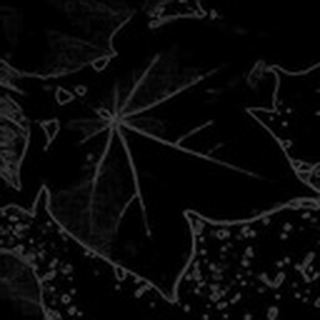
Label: healthy_cotton